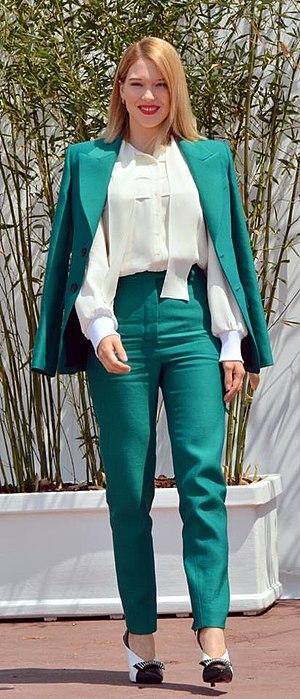
Léa Seydoux au festival de Cannes
Kursk est un film dramatique franco-belgo-luxembourgeois réalisé par Thomas Vinterberg, sorti en 2018. Le film retrace la tragédie du naufrage du sous-marin russe K-141 Koursk. Il est basé sur le livre d'investigation A Time to Die du journaliste Robert Moore.